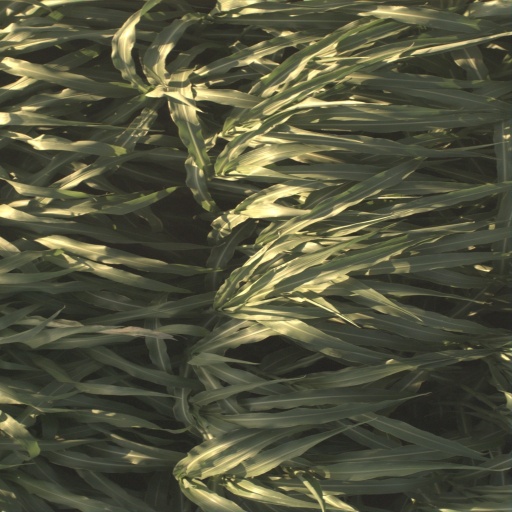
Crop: sorghum